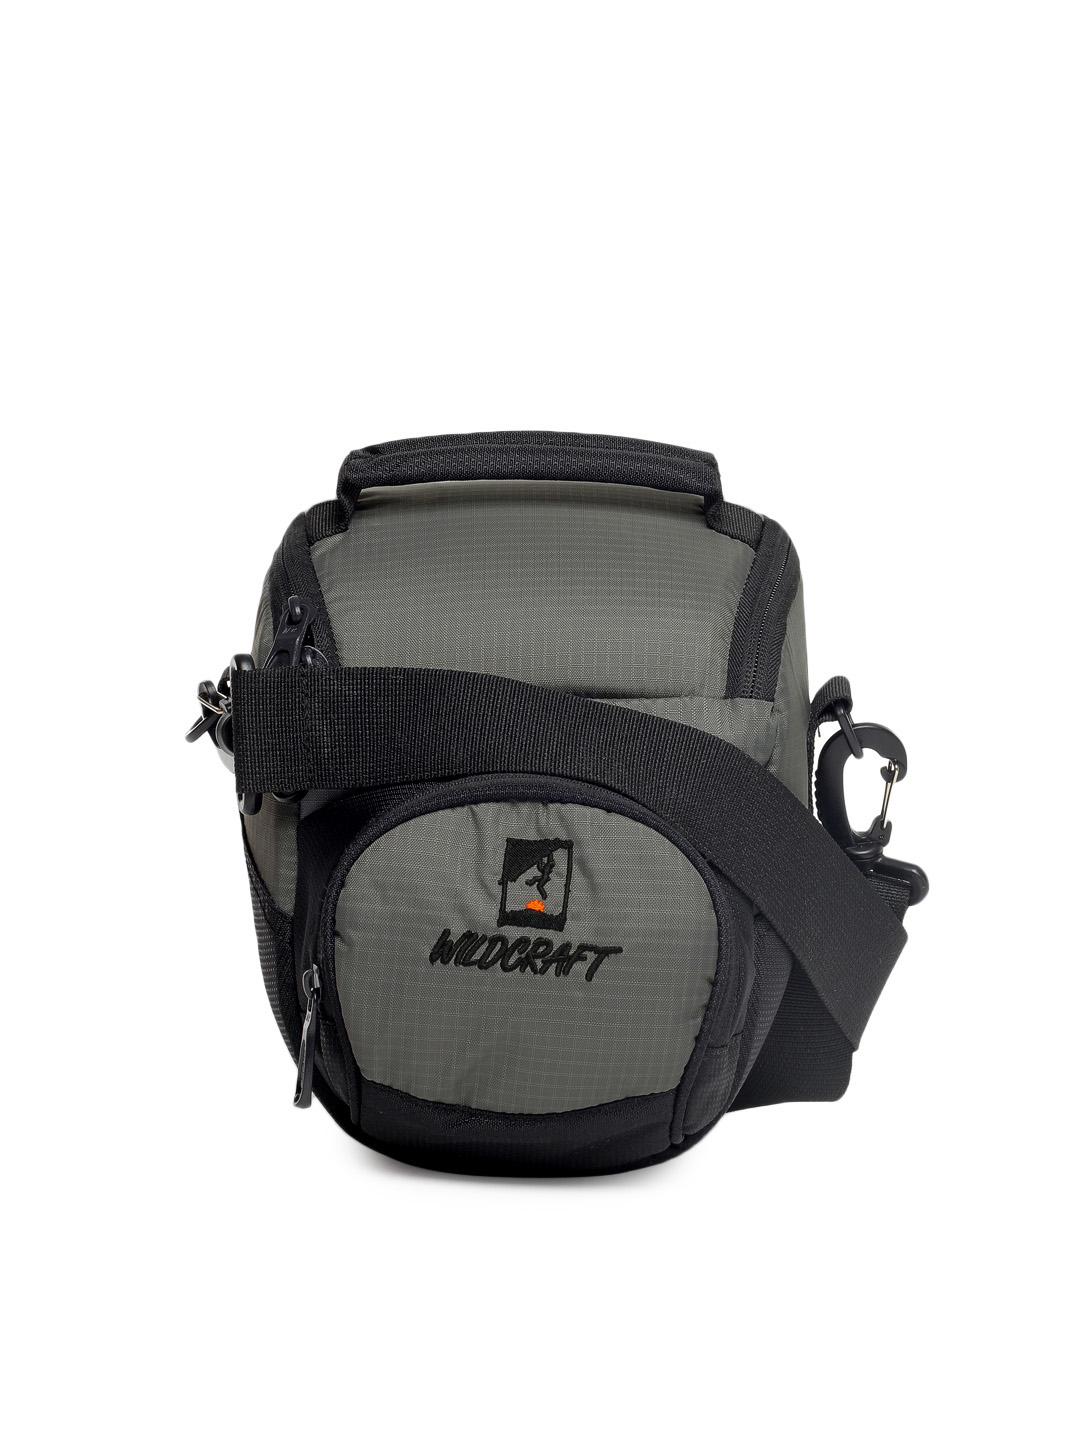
Wildcraft Unisex Grey Camera Bag
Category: Accessories / Bags / Handbags
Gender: Unisex
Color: Grey
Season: Winter 2015
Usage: Casual